Valentine tank

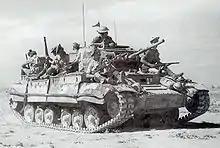

The Valentine was extensively used in the North African Campaign, earning a reputation as a reliable and well-protected vehicle. The first Valentines went into action in December 1941 with the 8th Royal Tank Regiment in Operation Crusader. The tank first served in Operation Crusader in the North African desert, when it began to replace the Matilda Tank. Due to a lack of cruisers, it was issued to armoured regiments in the UK from mid-1941. The Valentine was better armed and faster than the Cruiser Mk II. During the pursuit from El Alamein in late 1942, some tanks had driven more than by the time the Eighth Army reached Tunisia.